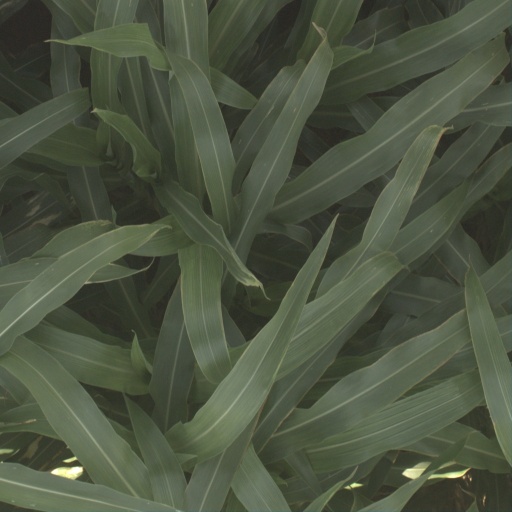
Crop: sorghum